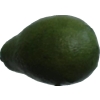
Label: green_avocado